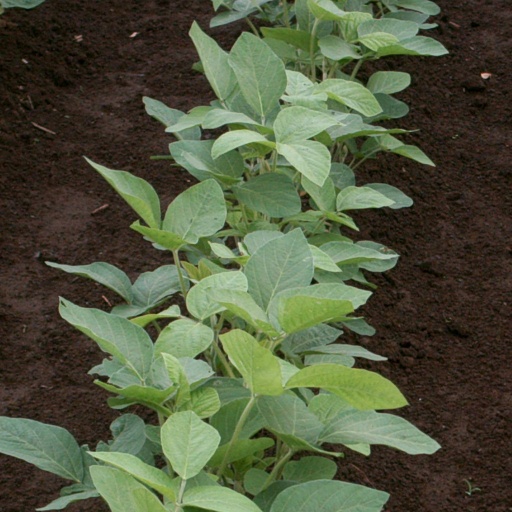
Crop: soybean